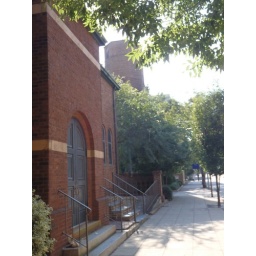
old presbyterian church with water tower in background